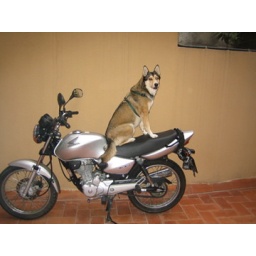
Dog and motorcycle at a house I stayed at in Barcelona